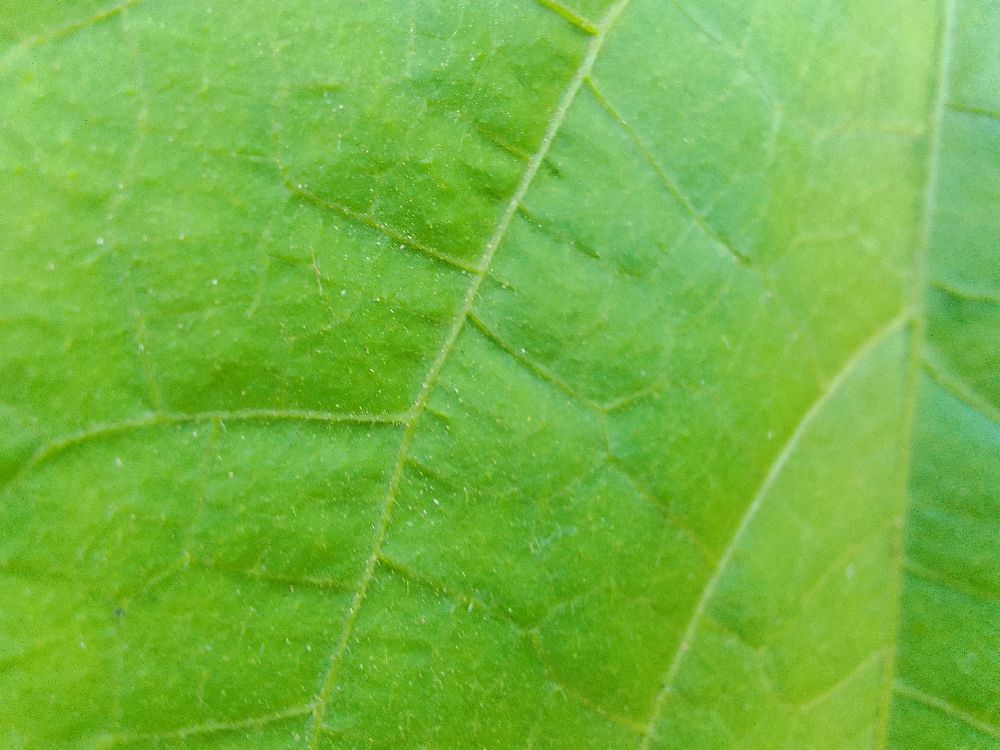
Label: healthy